North Marston

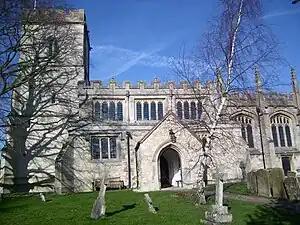
St Mary's Church, North Marston

The parish church is dedicated to the Assumption of the Blessed Virgin Mary; the foundation stones of the church on this site were laid around the 12th century. Pilgrim money enabled the nave roof to be raised and clerestory windows put in. The inner part of the tower dates back to the 15th century: from 2002 to 2004 all of the outer stones were replaced due to crumbling. There are six bells in the tower – tuned to the key of F – and a tenor weight of 13-2-27 from 1925 (with original inscriptions dating from as far back as the 16th century).